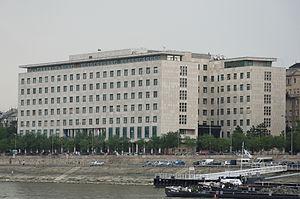
Ancien siège de l'ÁVH puis du MSZMP, aujourd'hui Képviselői Irodaház, place Jászai Mari, BudapestMagyar: Az ÁVH, majd az MSZMP volt székháza, ma Képviselői Irodaház a budapesti Jászai Mari téren
L'Autorité de protection de l'État ou ÁVH, est la police politique de la Hongrie communiste de 1945 à 1956.
Le Parti socialiste ouvrier hongrois est le parti communiste qui gouverna en tant que parti unique de la République populaire de Hongrie de 1956 à 1989, durant la Guerre froide.
Jászai Mari tér est une place publique de Budapest.